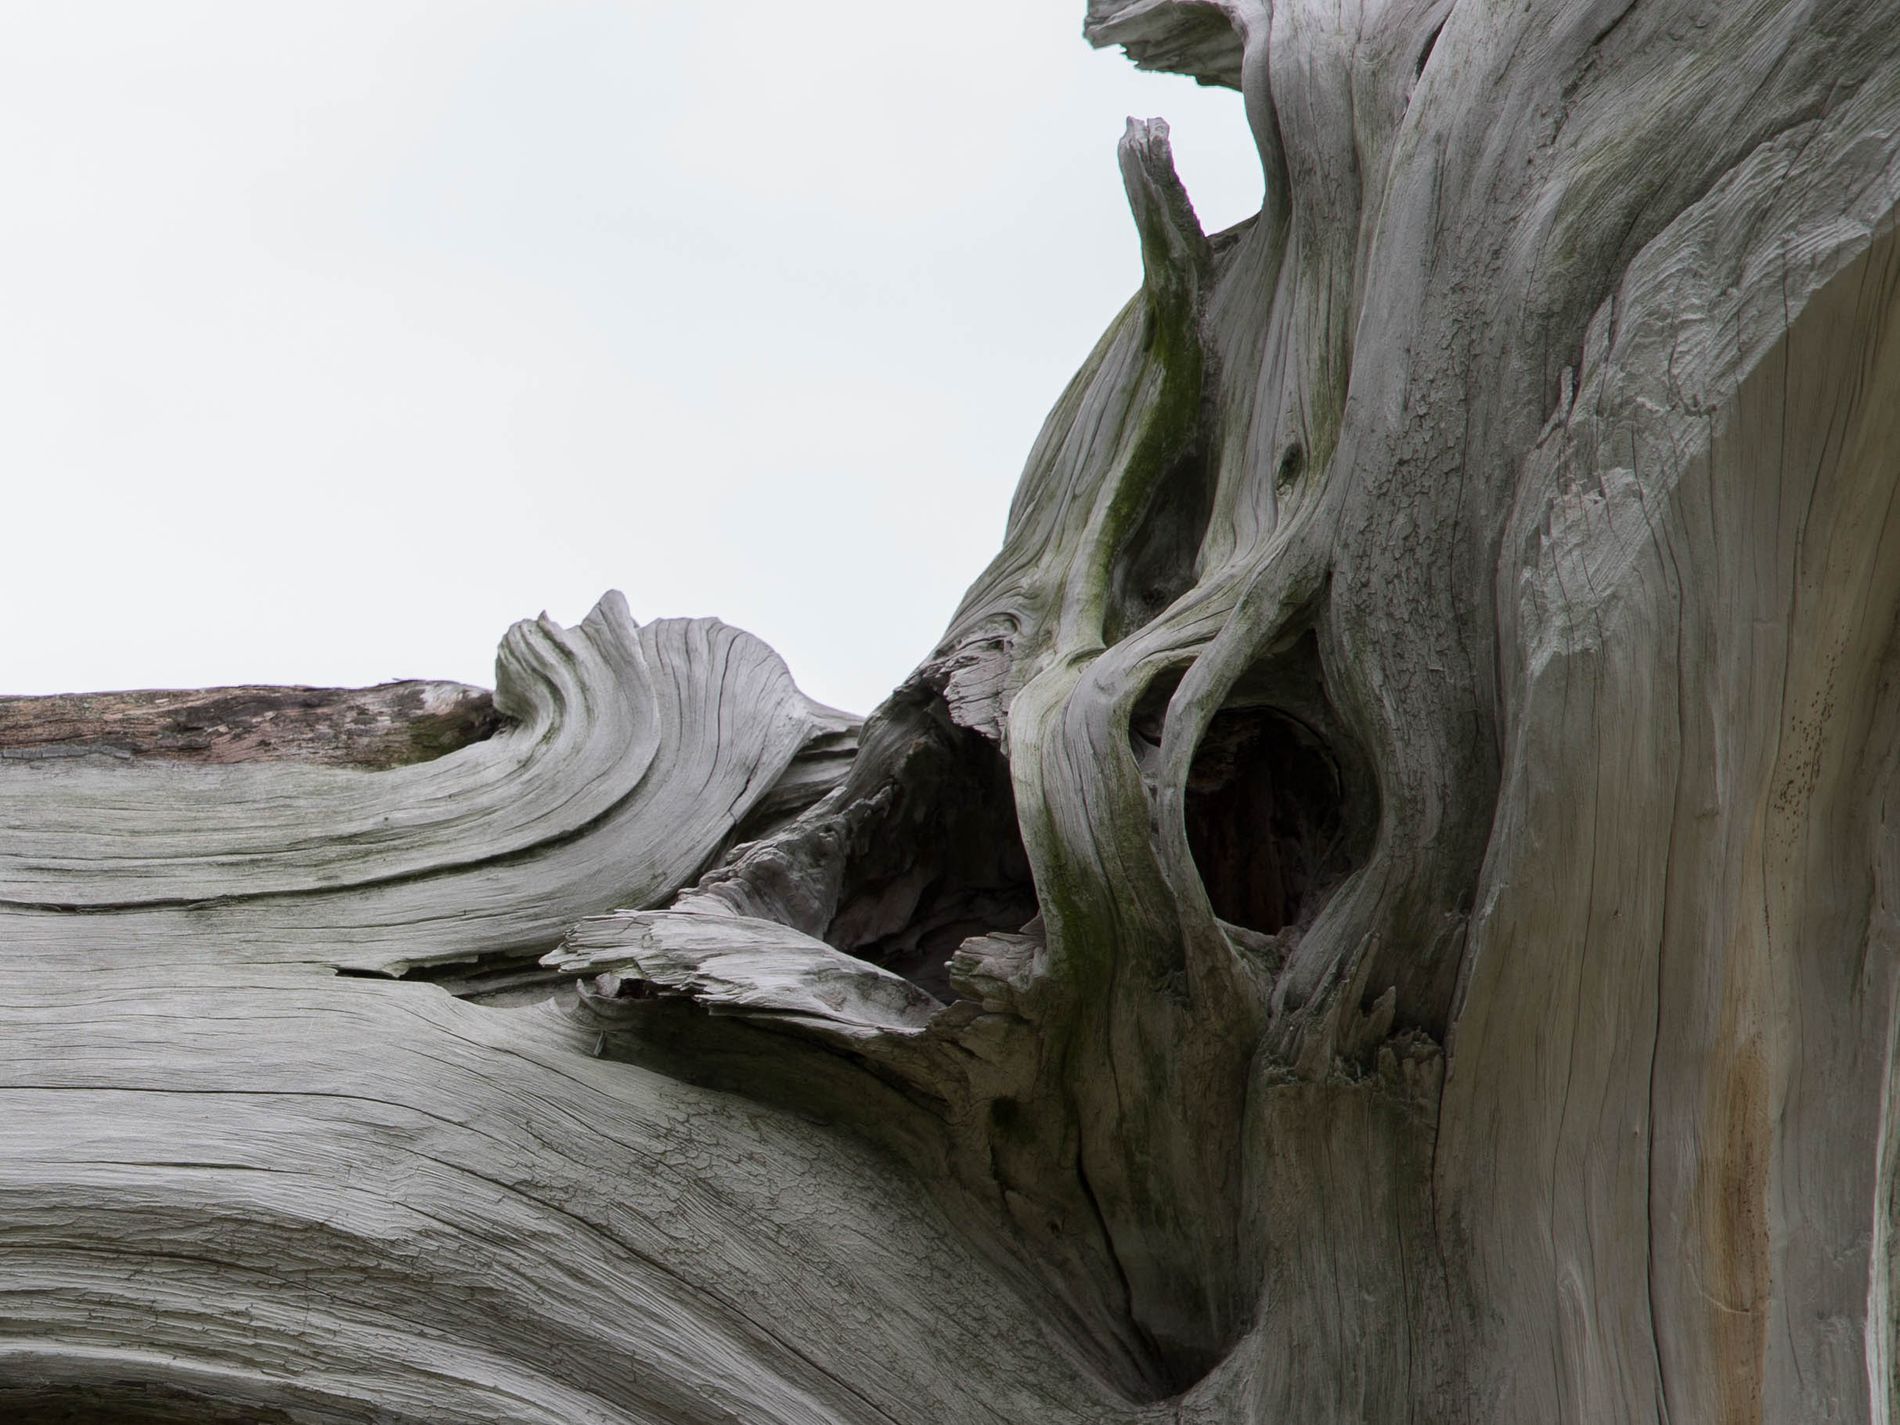
tree trunk
The image is a close up of a weathered tree trunk against a background of a soft, clear blue sky.
The image is a close up of a weathered tree trunk. The background is a soft, clear sky. The color palette includes grays. The photography style is landscape.
Labels: Wood, Driftwood, Plant, Tree, Outdoors, Tree Trunk, sky
Camera: Canon Canon EOS 5D Mark III
Lens: EF24-70mm f/2.8L II USM, Canon EF 24-70mm f/2.8L II USM
Aperture: F5.6
Exposure: 1/160 sec
ISO: 100
Focal length: 70.0 mm